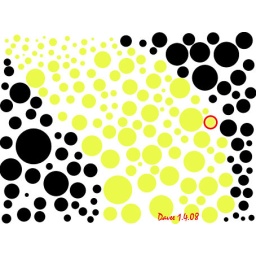
The little red dot is my car stuck in the massive traffic jam along CTE